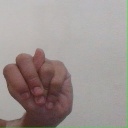
अक्षर: न